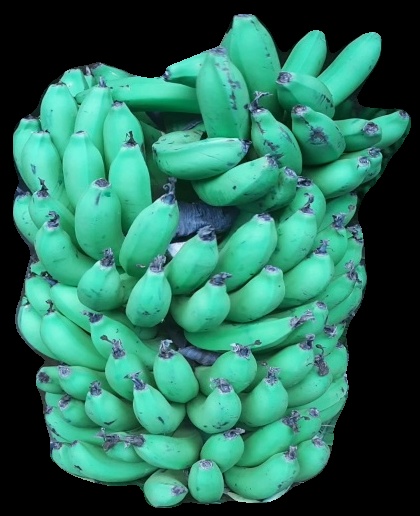
Variety: pachbale
Grade: grade1